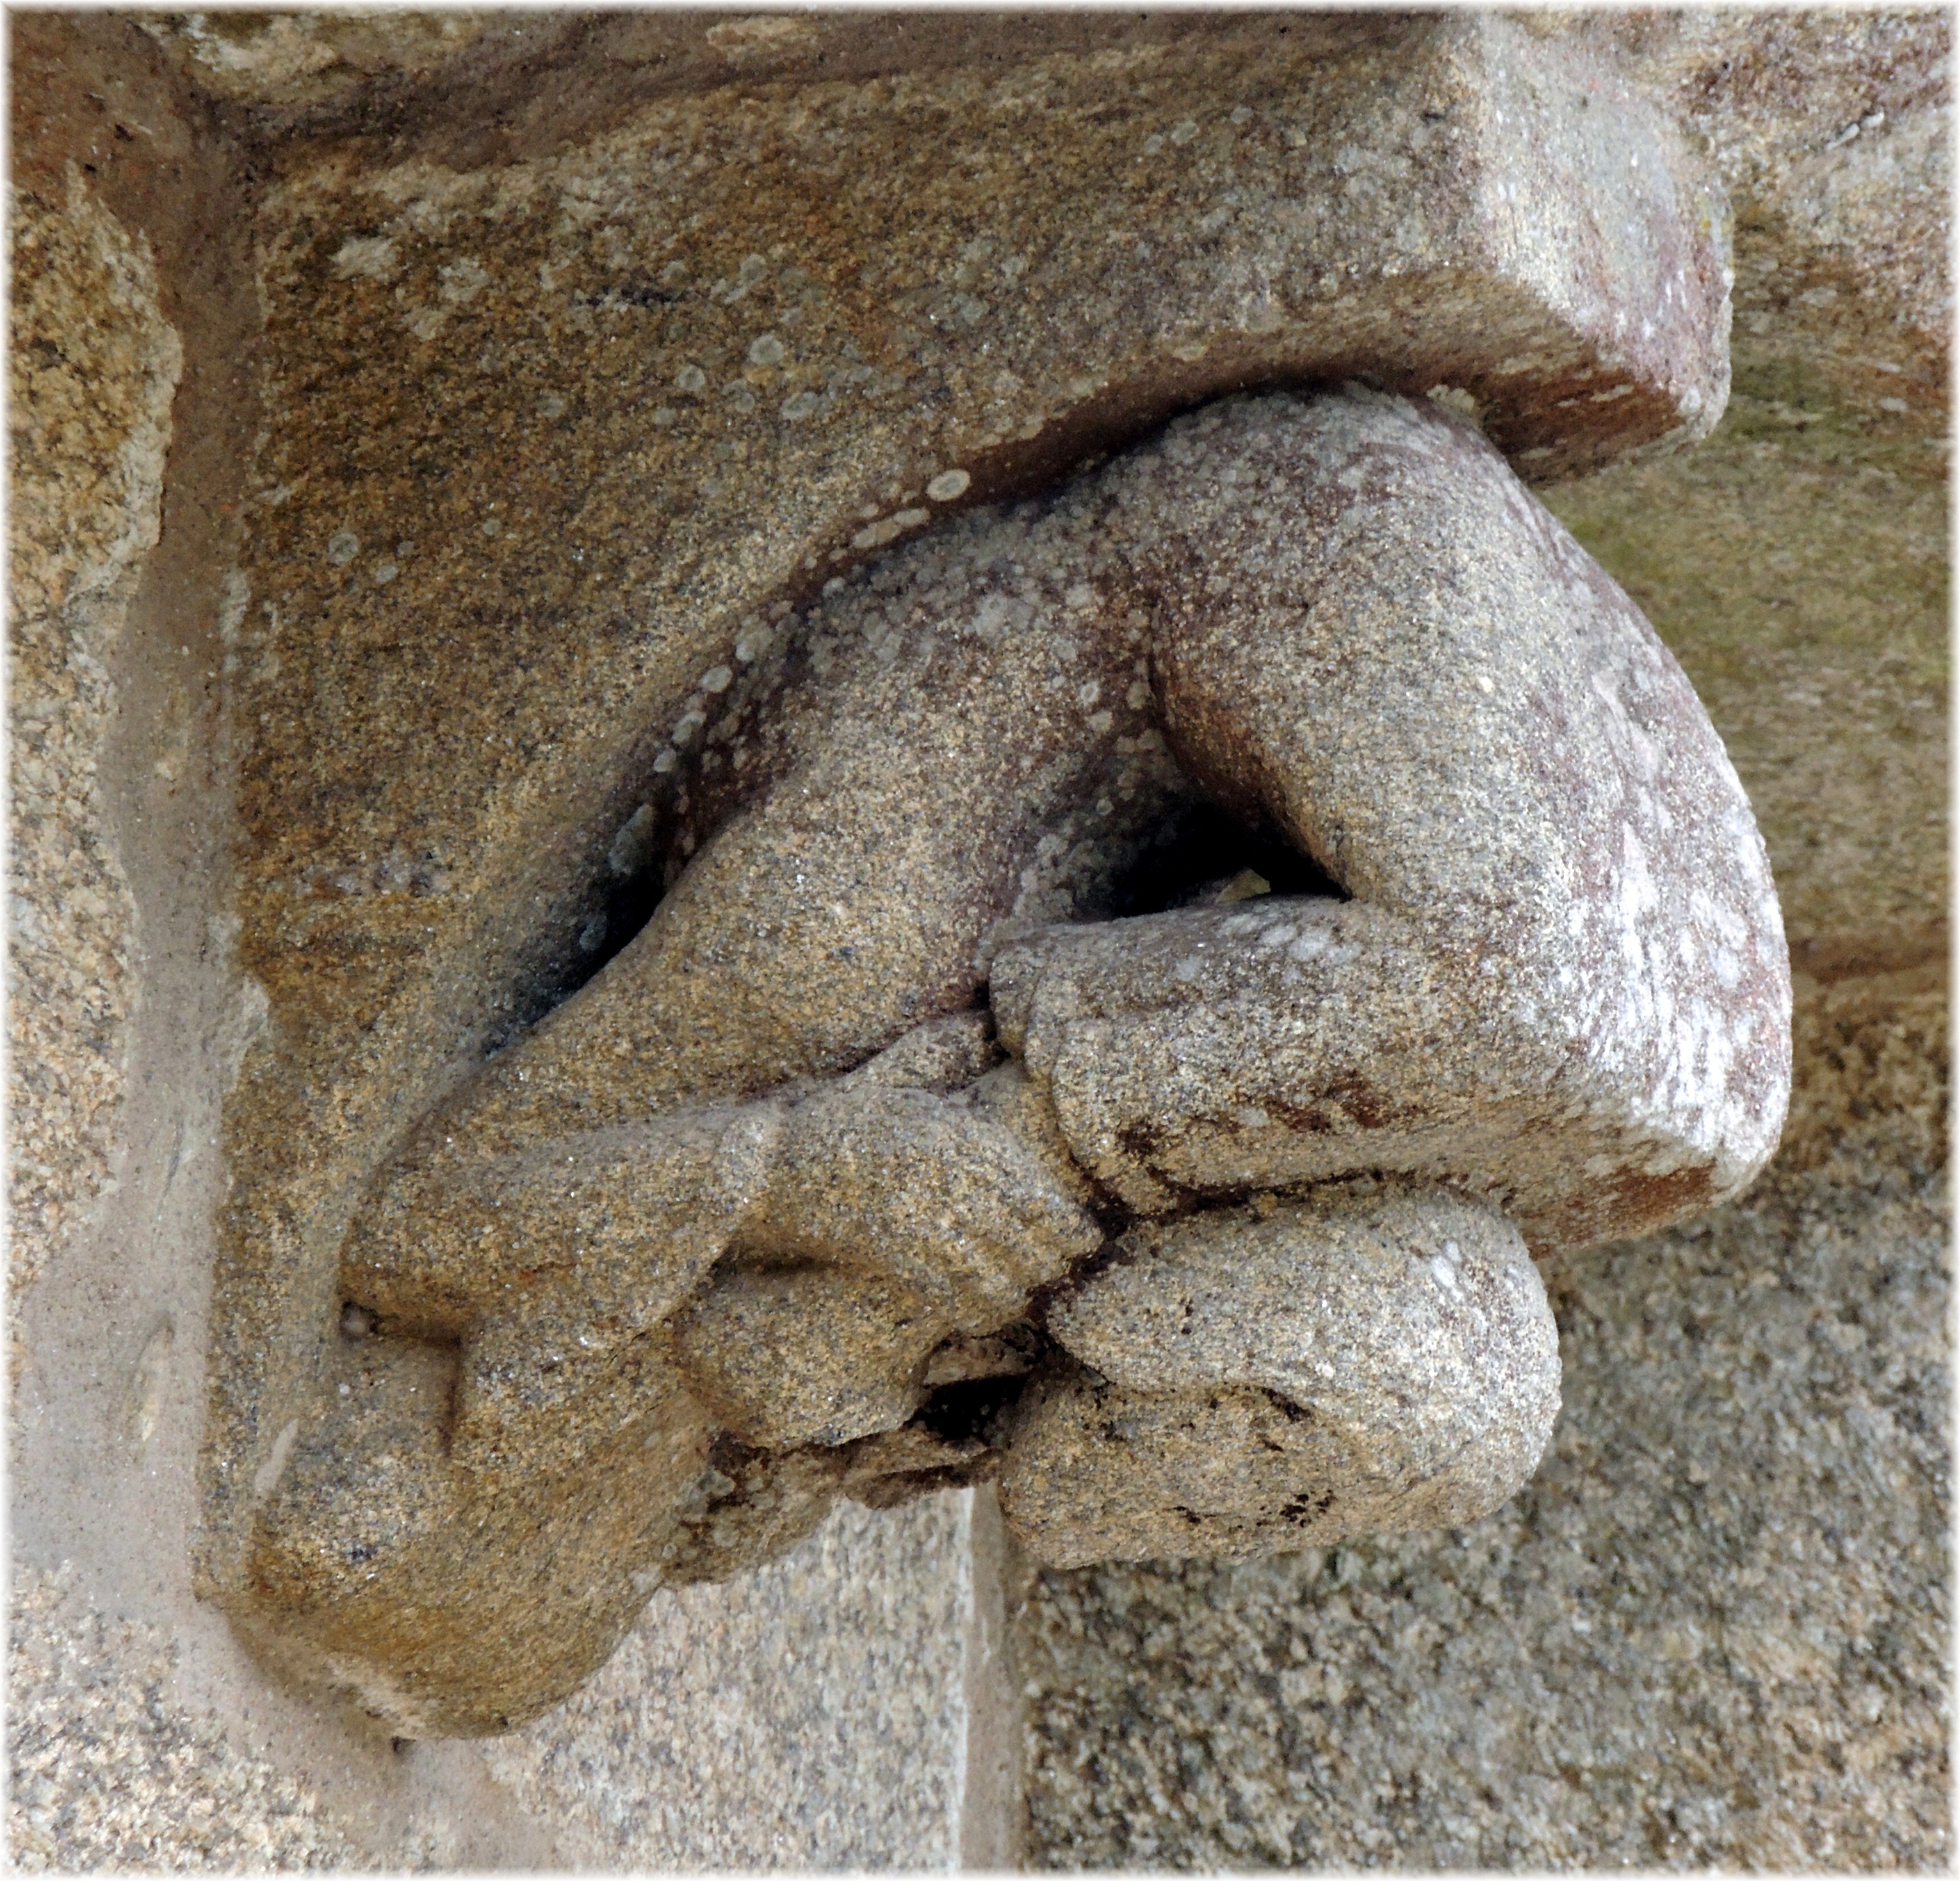
rock, monument, statue, sculpture, carving, relief, stone carving, ancient history